Battle of Tarvis (1797)

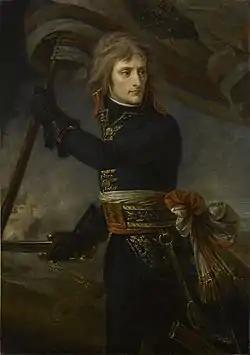
Napoleon Bonaparte

During 1796, the campaign in Germany had received priority in terms of French troop reinforcements. But after a significant lack of success in the Rhine theater, the French government in Paris belatedly decided to send reinforcements to Italy. Generals of Division Jean-Baptiste Bernadotte and Antoine Guillaume Delmas were transferred to the Italian front with their troops.